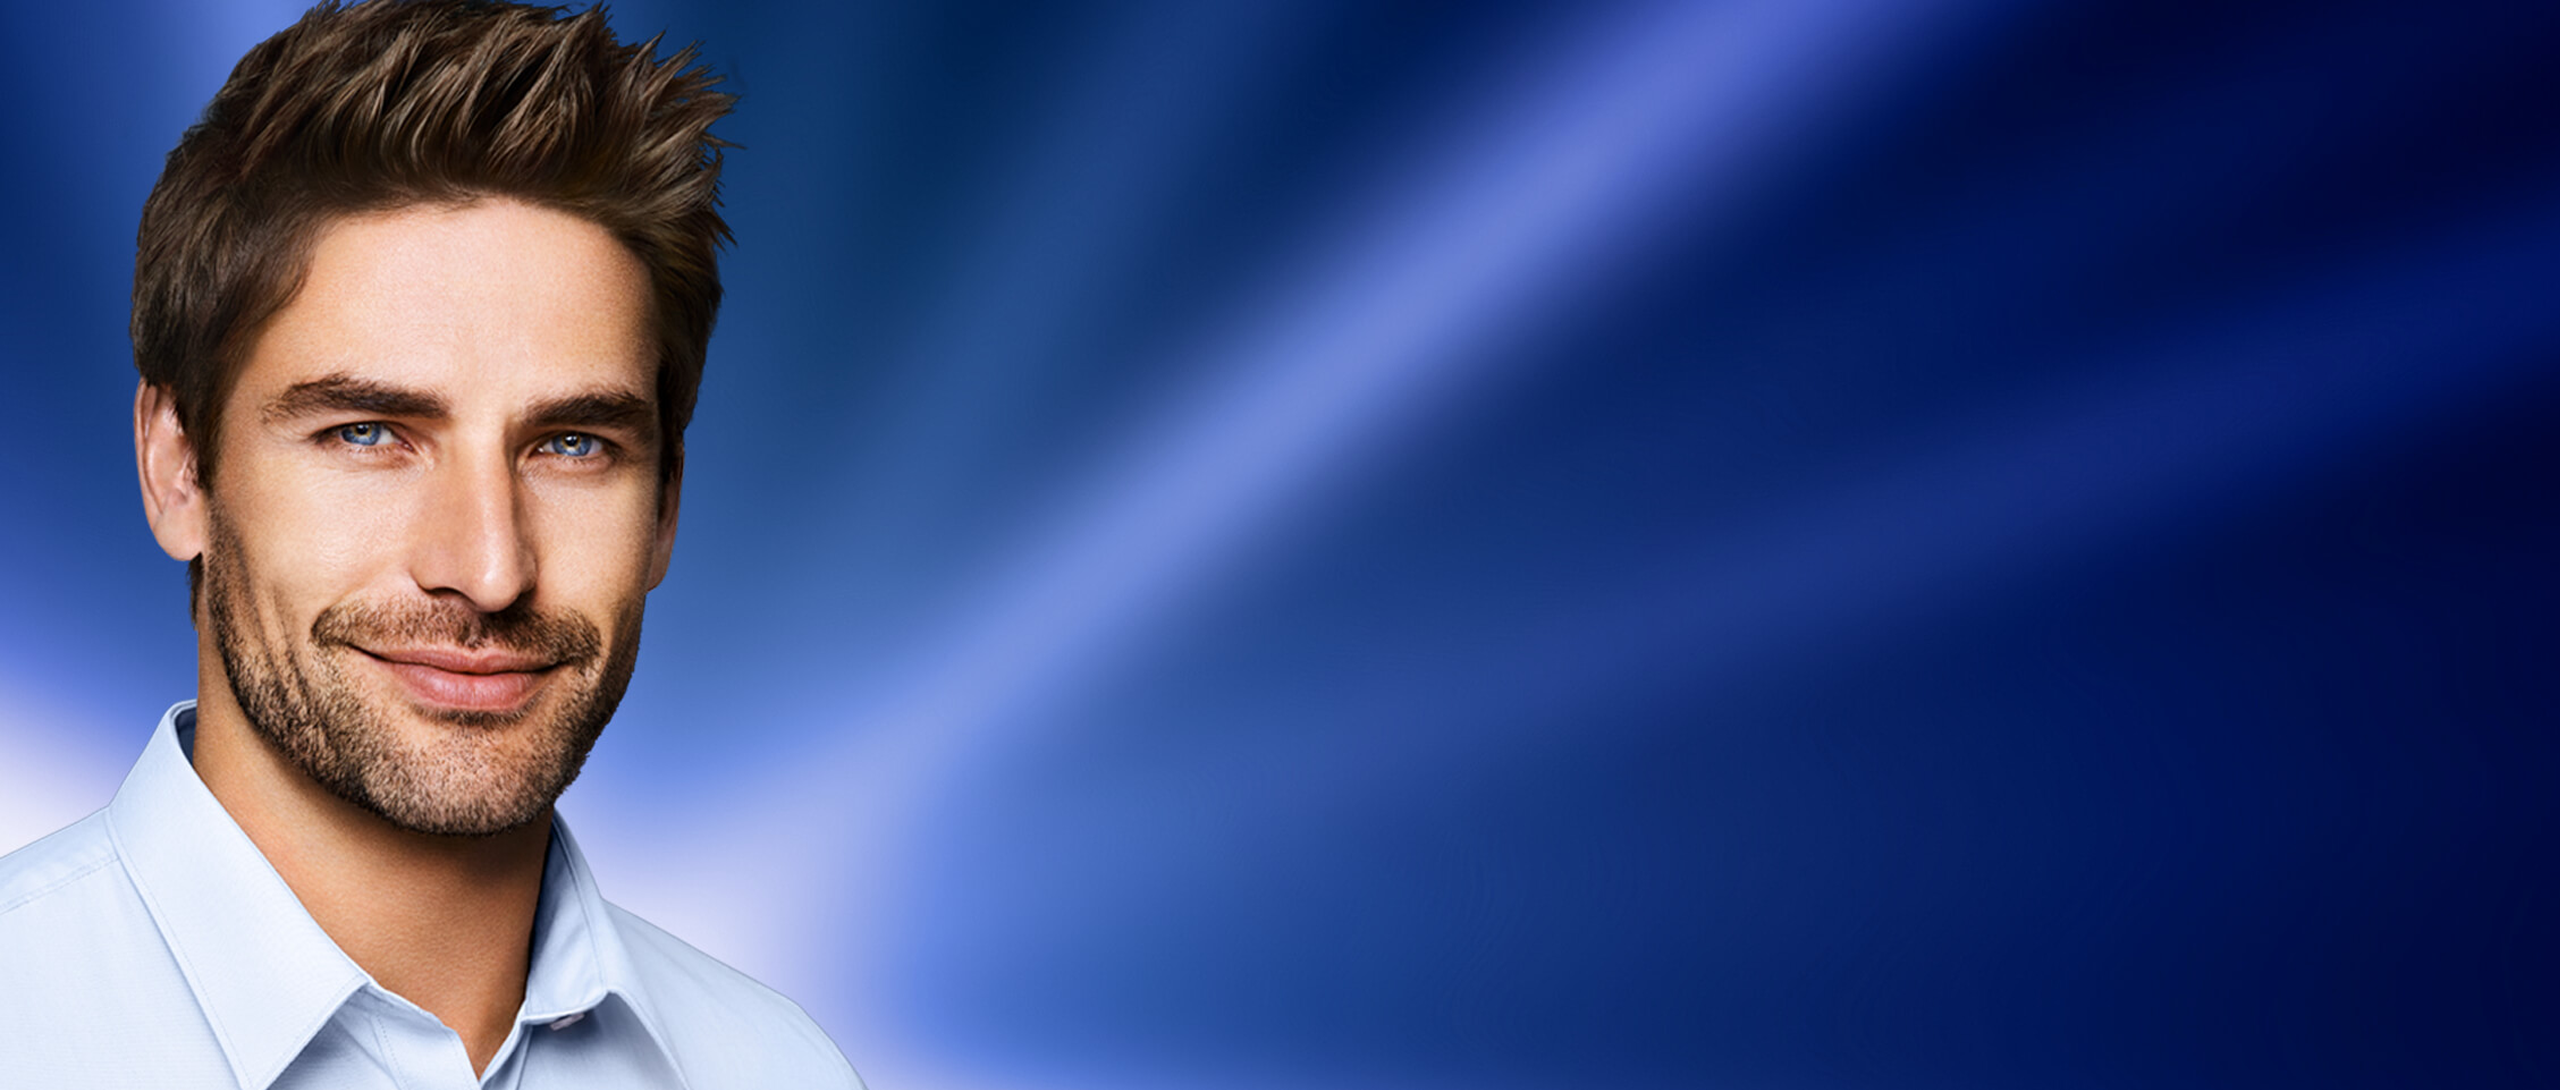
Gender: men